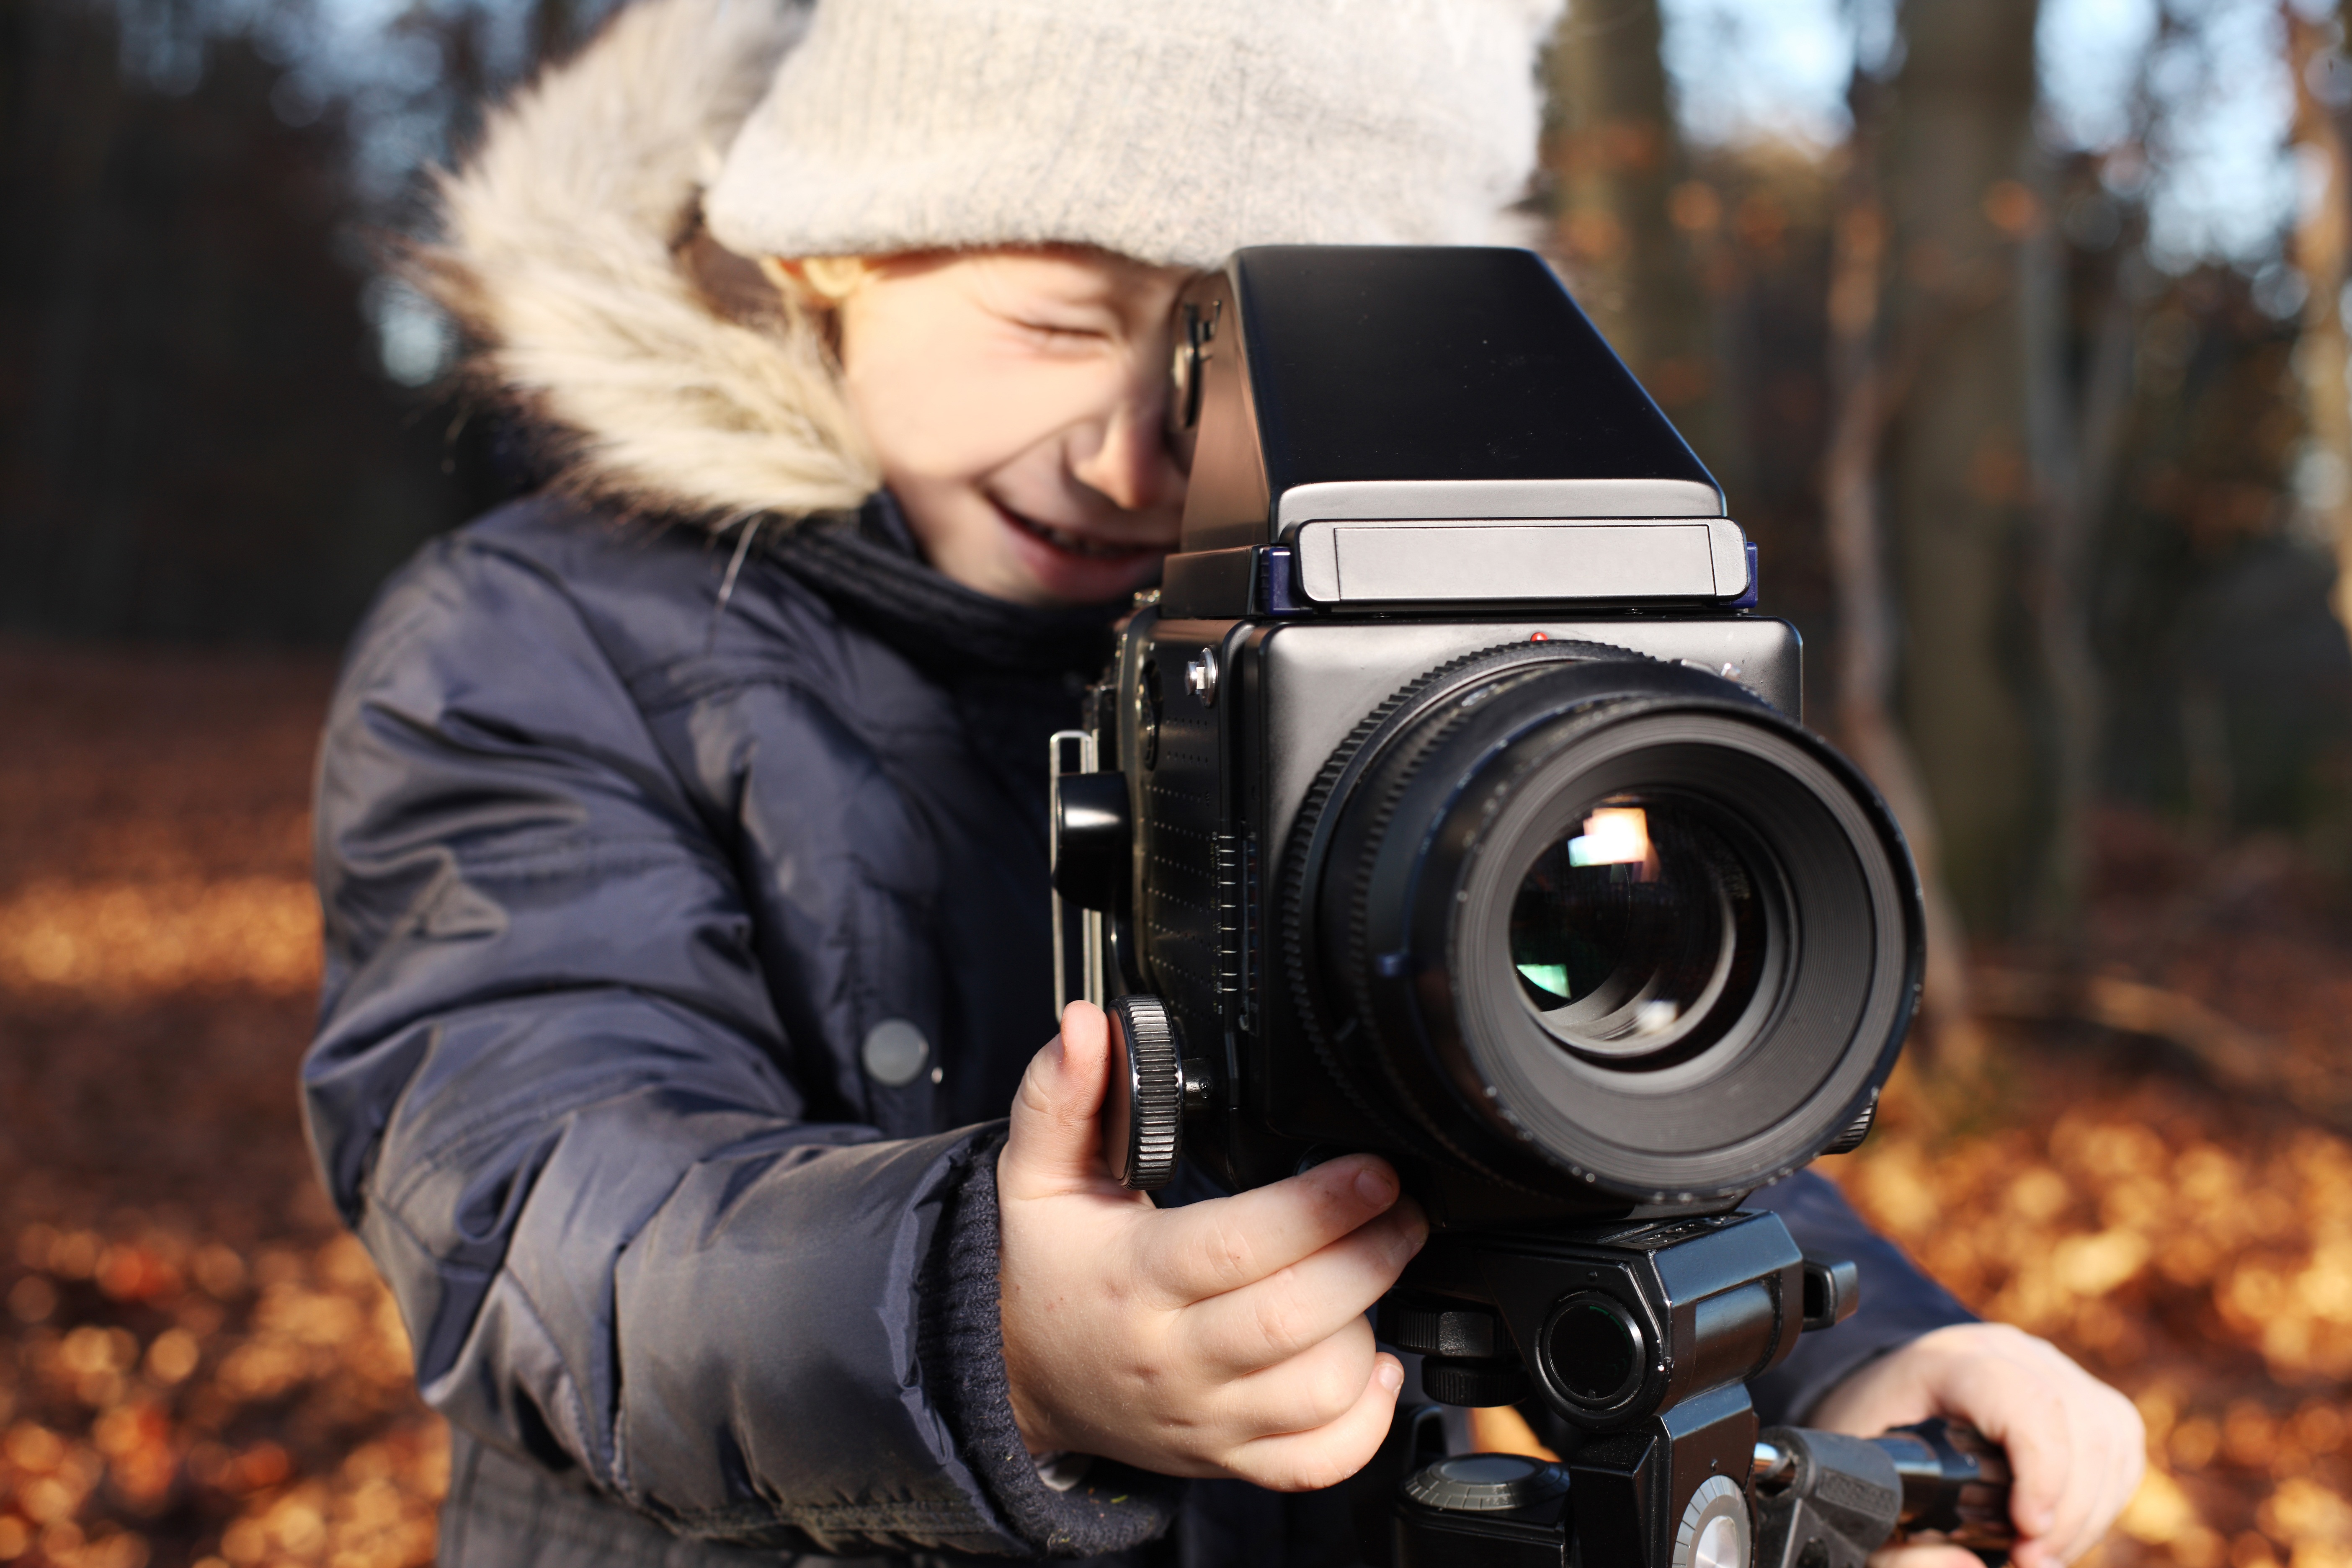
tree, nature, person, camera, photography, photographer, retro, boy, film, photo, viewfinder, live, lens, small, autumn, park, child, reflex camera, fun, digital camera, happy, photograph, medium format, take a snapshot, cinematographer, digital slr, single lens reflex camera, cameras optics, mirrorless interchangeable lens camera, camera operator, medium format camera